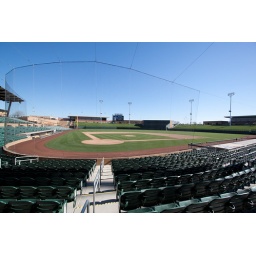
Some of the best seats in the house